Mountain Moving Coffeehouse

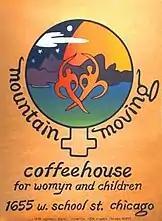

The Mountain Moving Coffeehouse for Womyn and Children was a lesbian feminist music venue, located in Chicago and known across the United States. It operated for thirty-one years, from 1974 until 2005. The name of the organization evokes the political task that feminists must "move the mountains" of institutional sexism and homophobia. The alternative spelling of "womyn" represented an expression of female independence and a repudiation of traditions that define women by reference to a male norm.